Tungnath

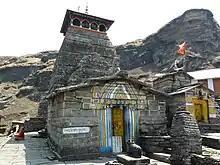
A view of the temples in Tungnath

Tungnath Temple (IAST:tuņgnāth) is one of the highest Shiva temples in the world and is the highest of the five Panch Kedar temples located in the Rudraprayag district, in the Indian state of Uttarakhand. The Tungnath (literal meaning: Lord of the peaks) mountains form the Mandakini and Alaknanda river valleys. It is located at an altitude of , and just below the peak of Chandrashila. It has a rich legend linked to the Pandavas, heroes of the Mahabharata epic.